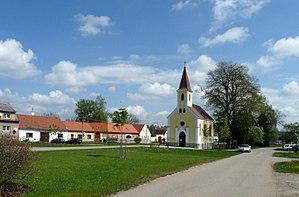
Planá est une commune du district de České Budějovice, dans la région de Bohême-du-Sud, en République tchèque. Sa population s'élevait à 257 habitants en 2020.